Petter Solberg

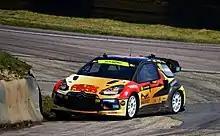
Solberg won the first FIA World Rallycross Championship with his PSRX Citroën DS3 Supercar.

In 2013 Solberg changed discipline, competing in all nine rounds of the FIA European Rallycross Championship (ERX) with his own team, based in Torsby. After a lot of bad luck, including retiring while leading in Finland, he eventually finished the season 8th overall in the Supercars category.